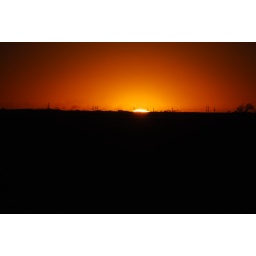
We were driving back to our motel in Austin Texas. I shot this picture out a window of a car